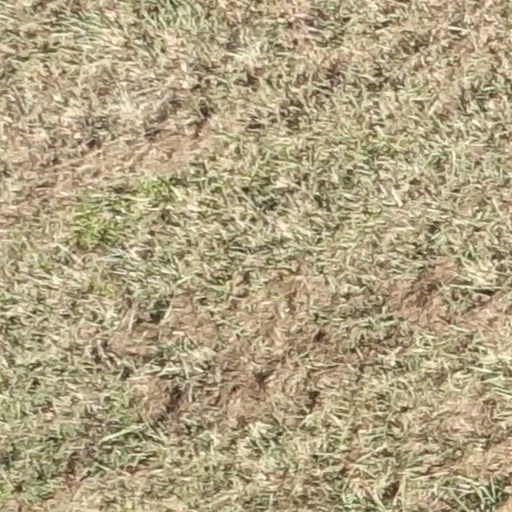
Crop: sorghum